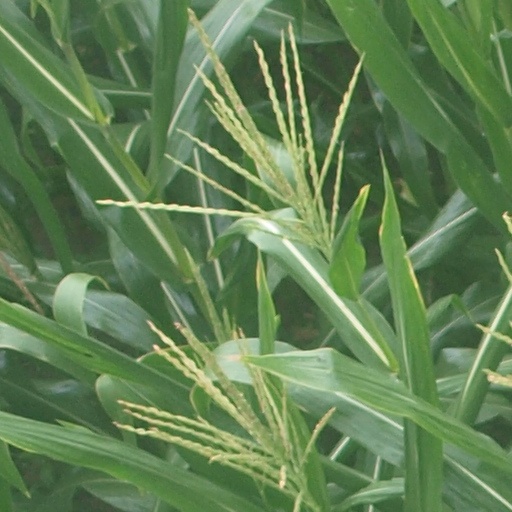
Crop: maize; corn